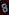
Number: 8